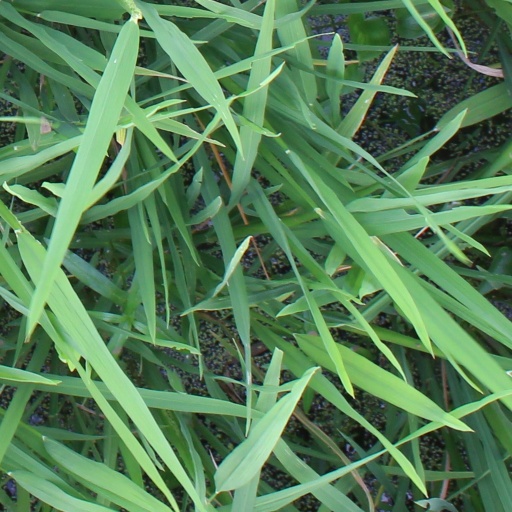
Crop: rice